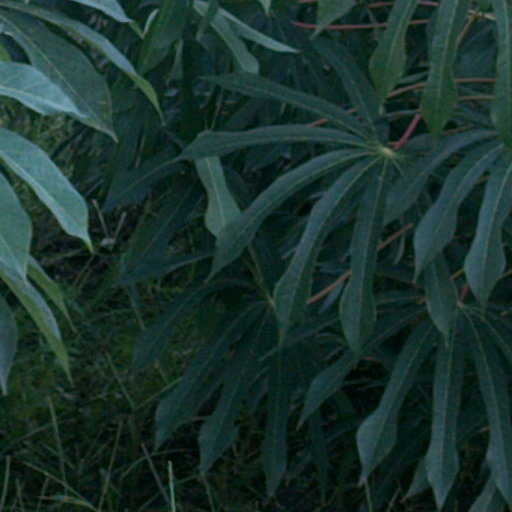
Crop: cassava